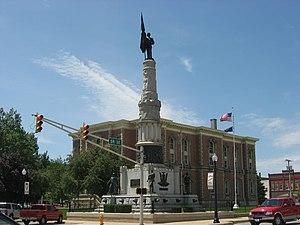
La ville de Winchester est le siège du comté de Randolph, situé dans l'Indiana, aux États-Unis. Sa population s’élevait à 4 935 habitants lors du recensement de 2010, estimée à 4 751 habitants en 2016.